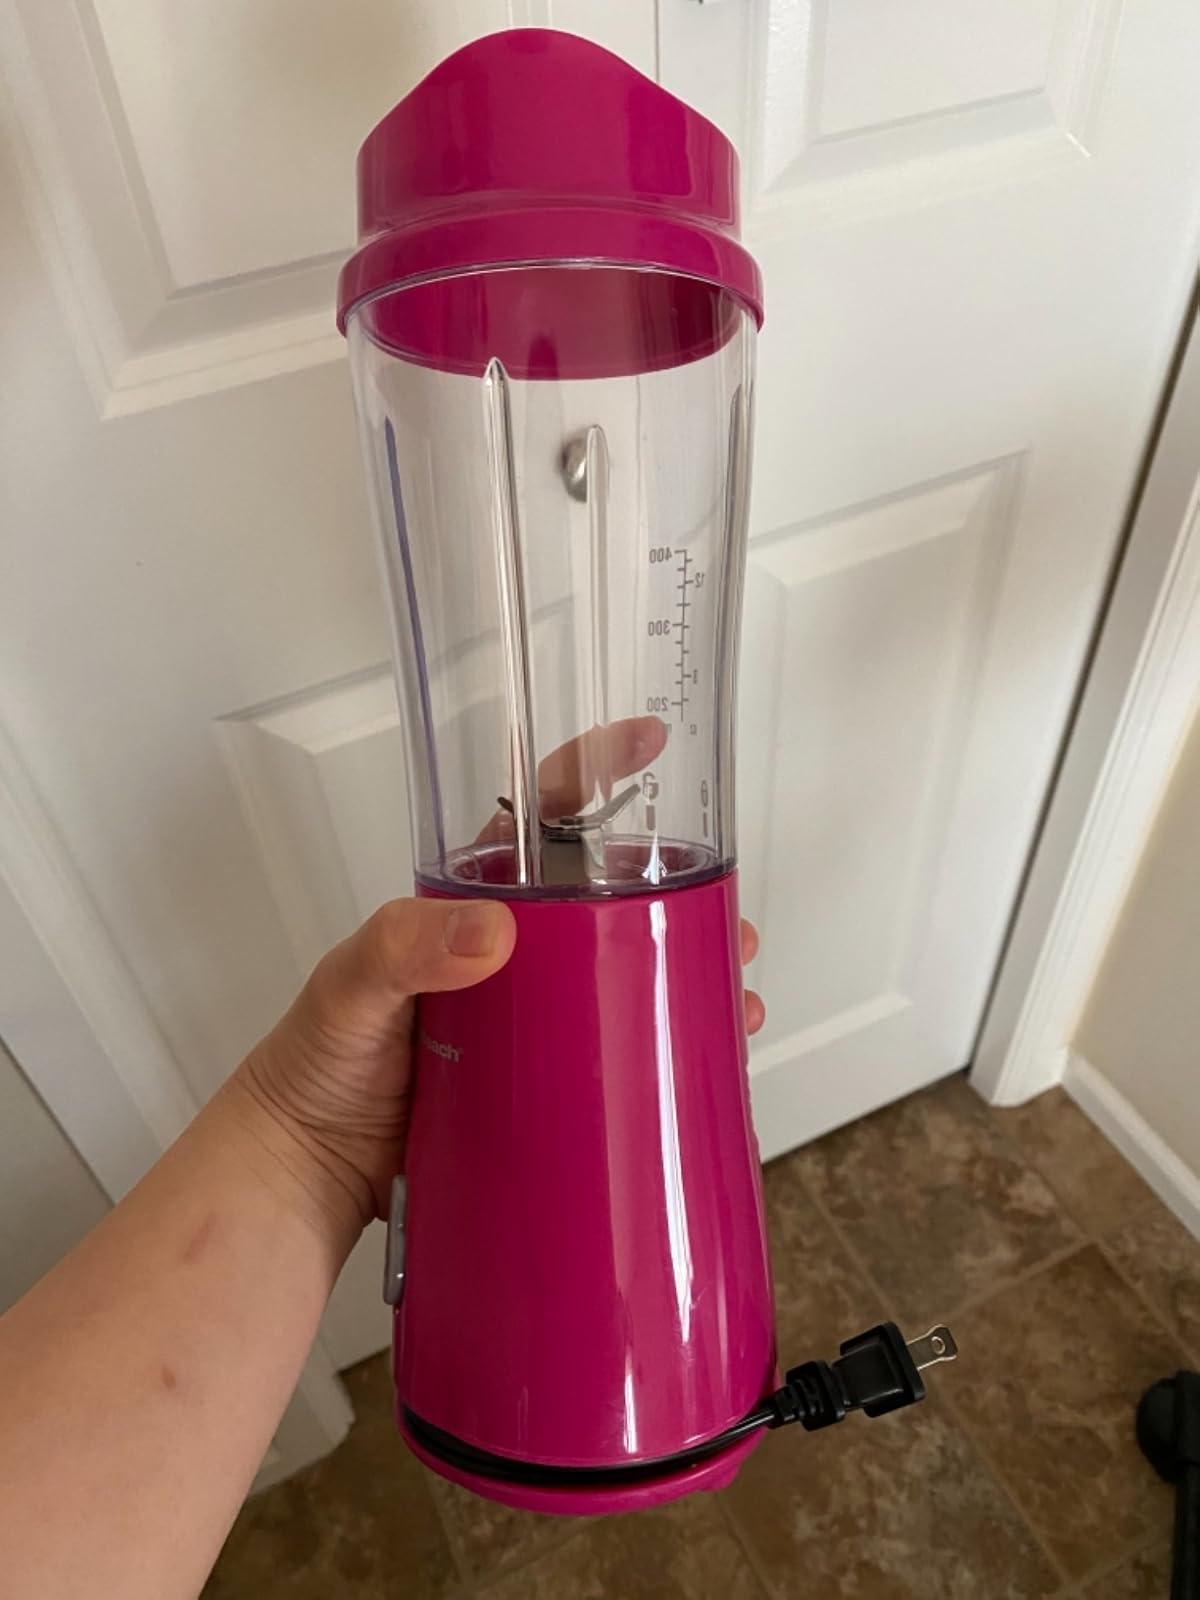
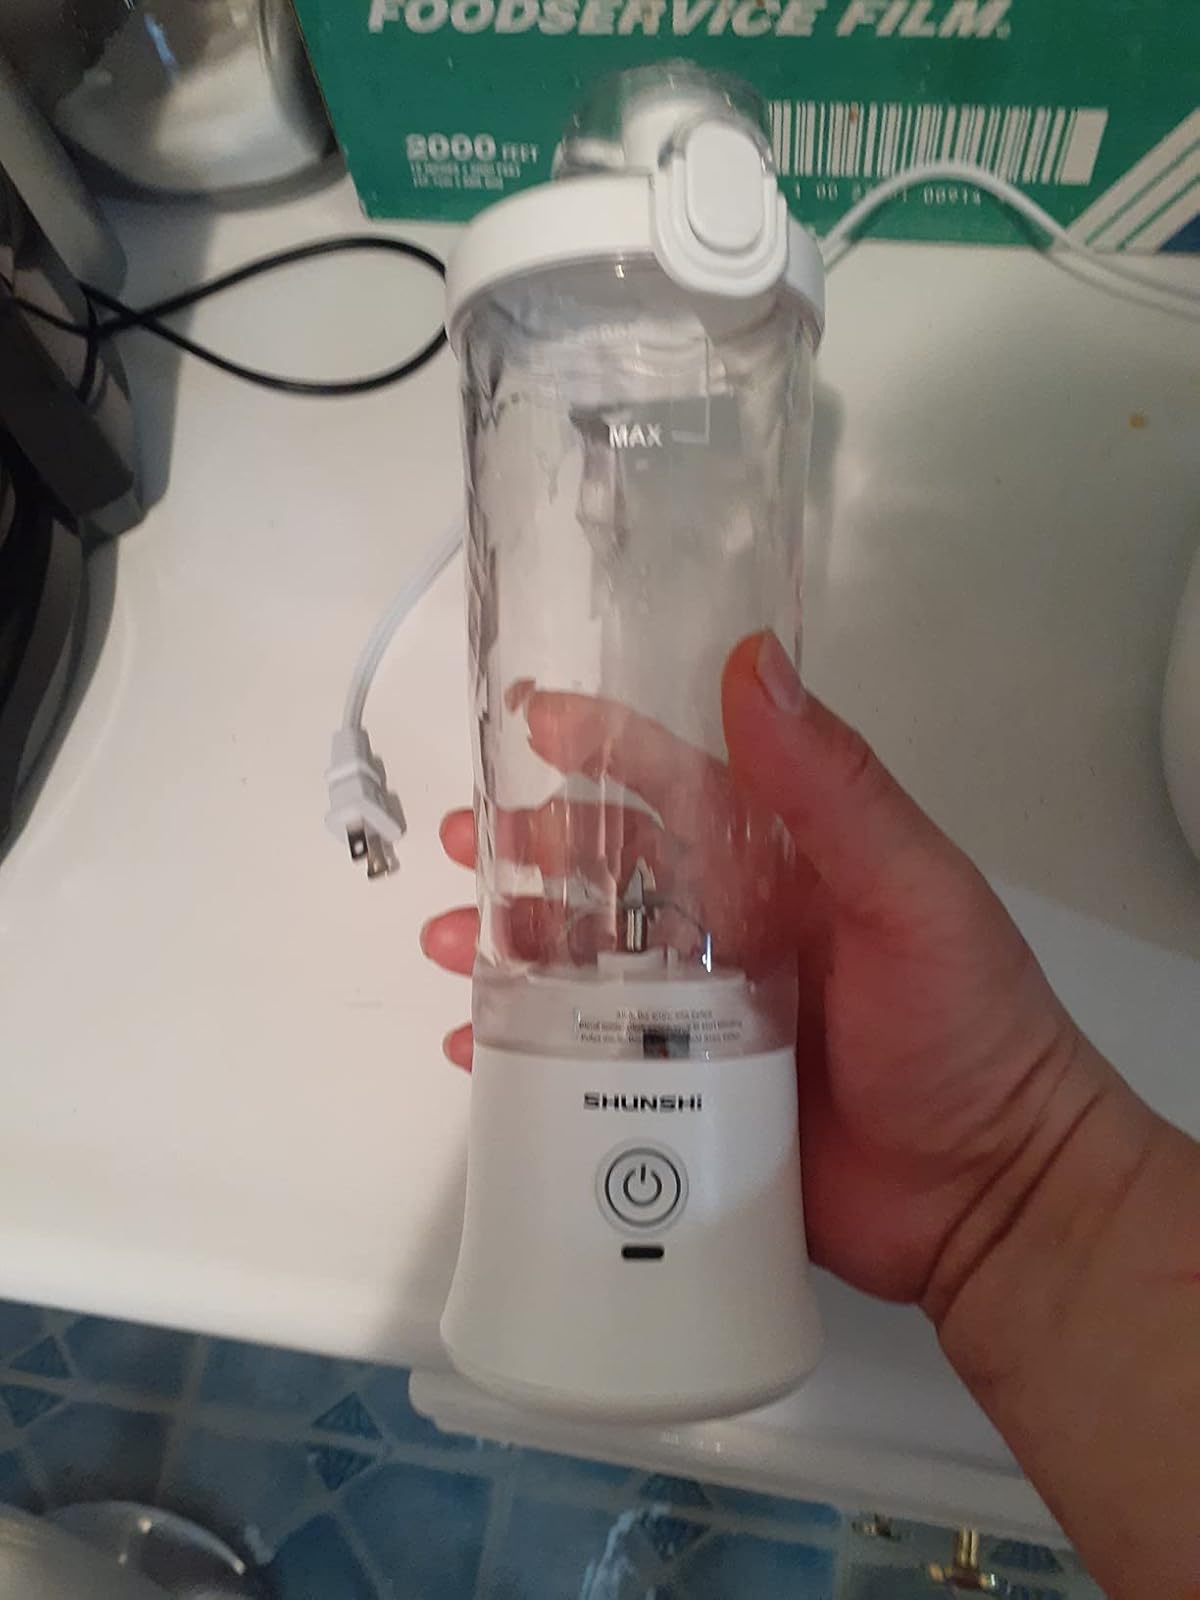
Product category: items_blender
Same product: no